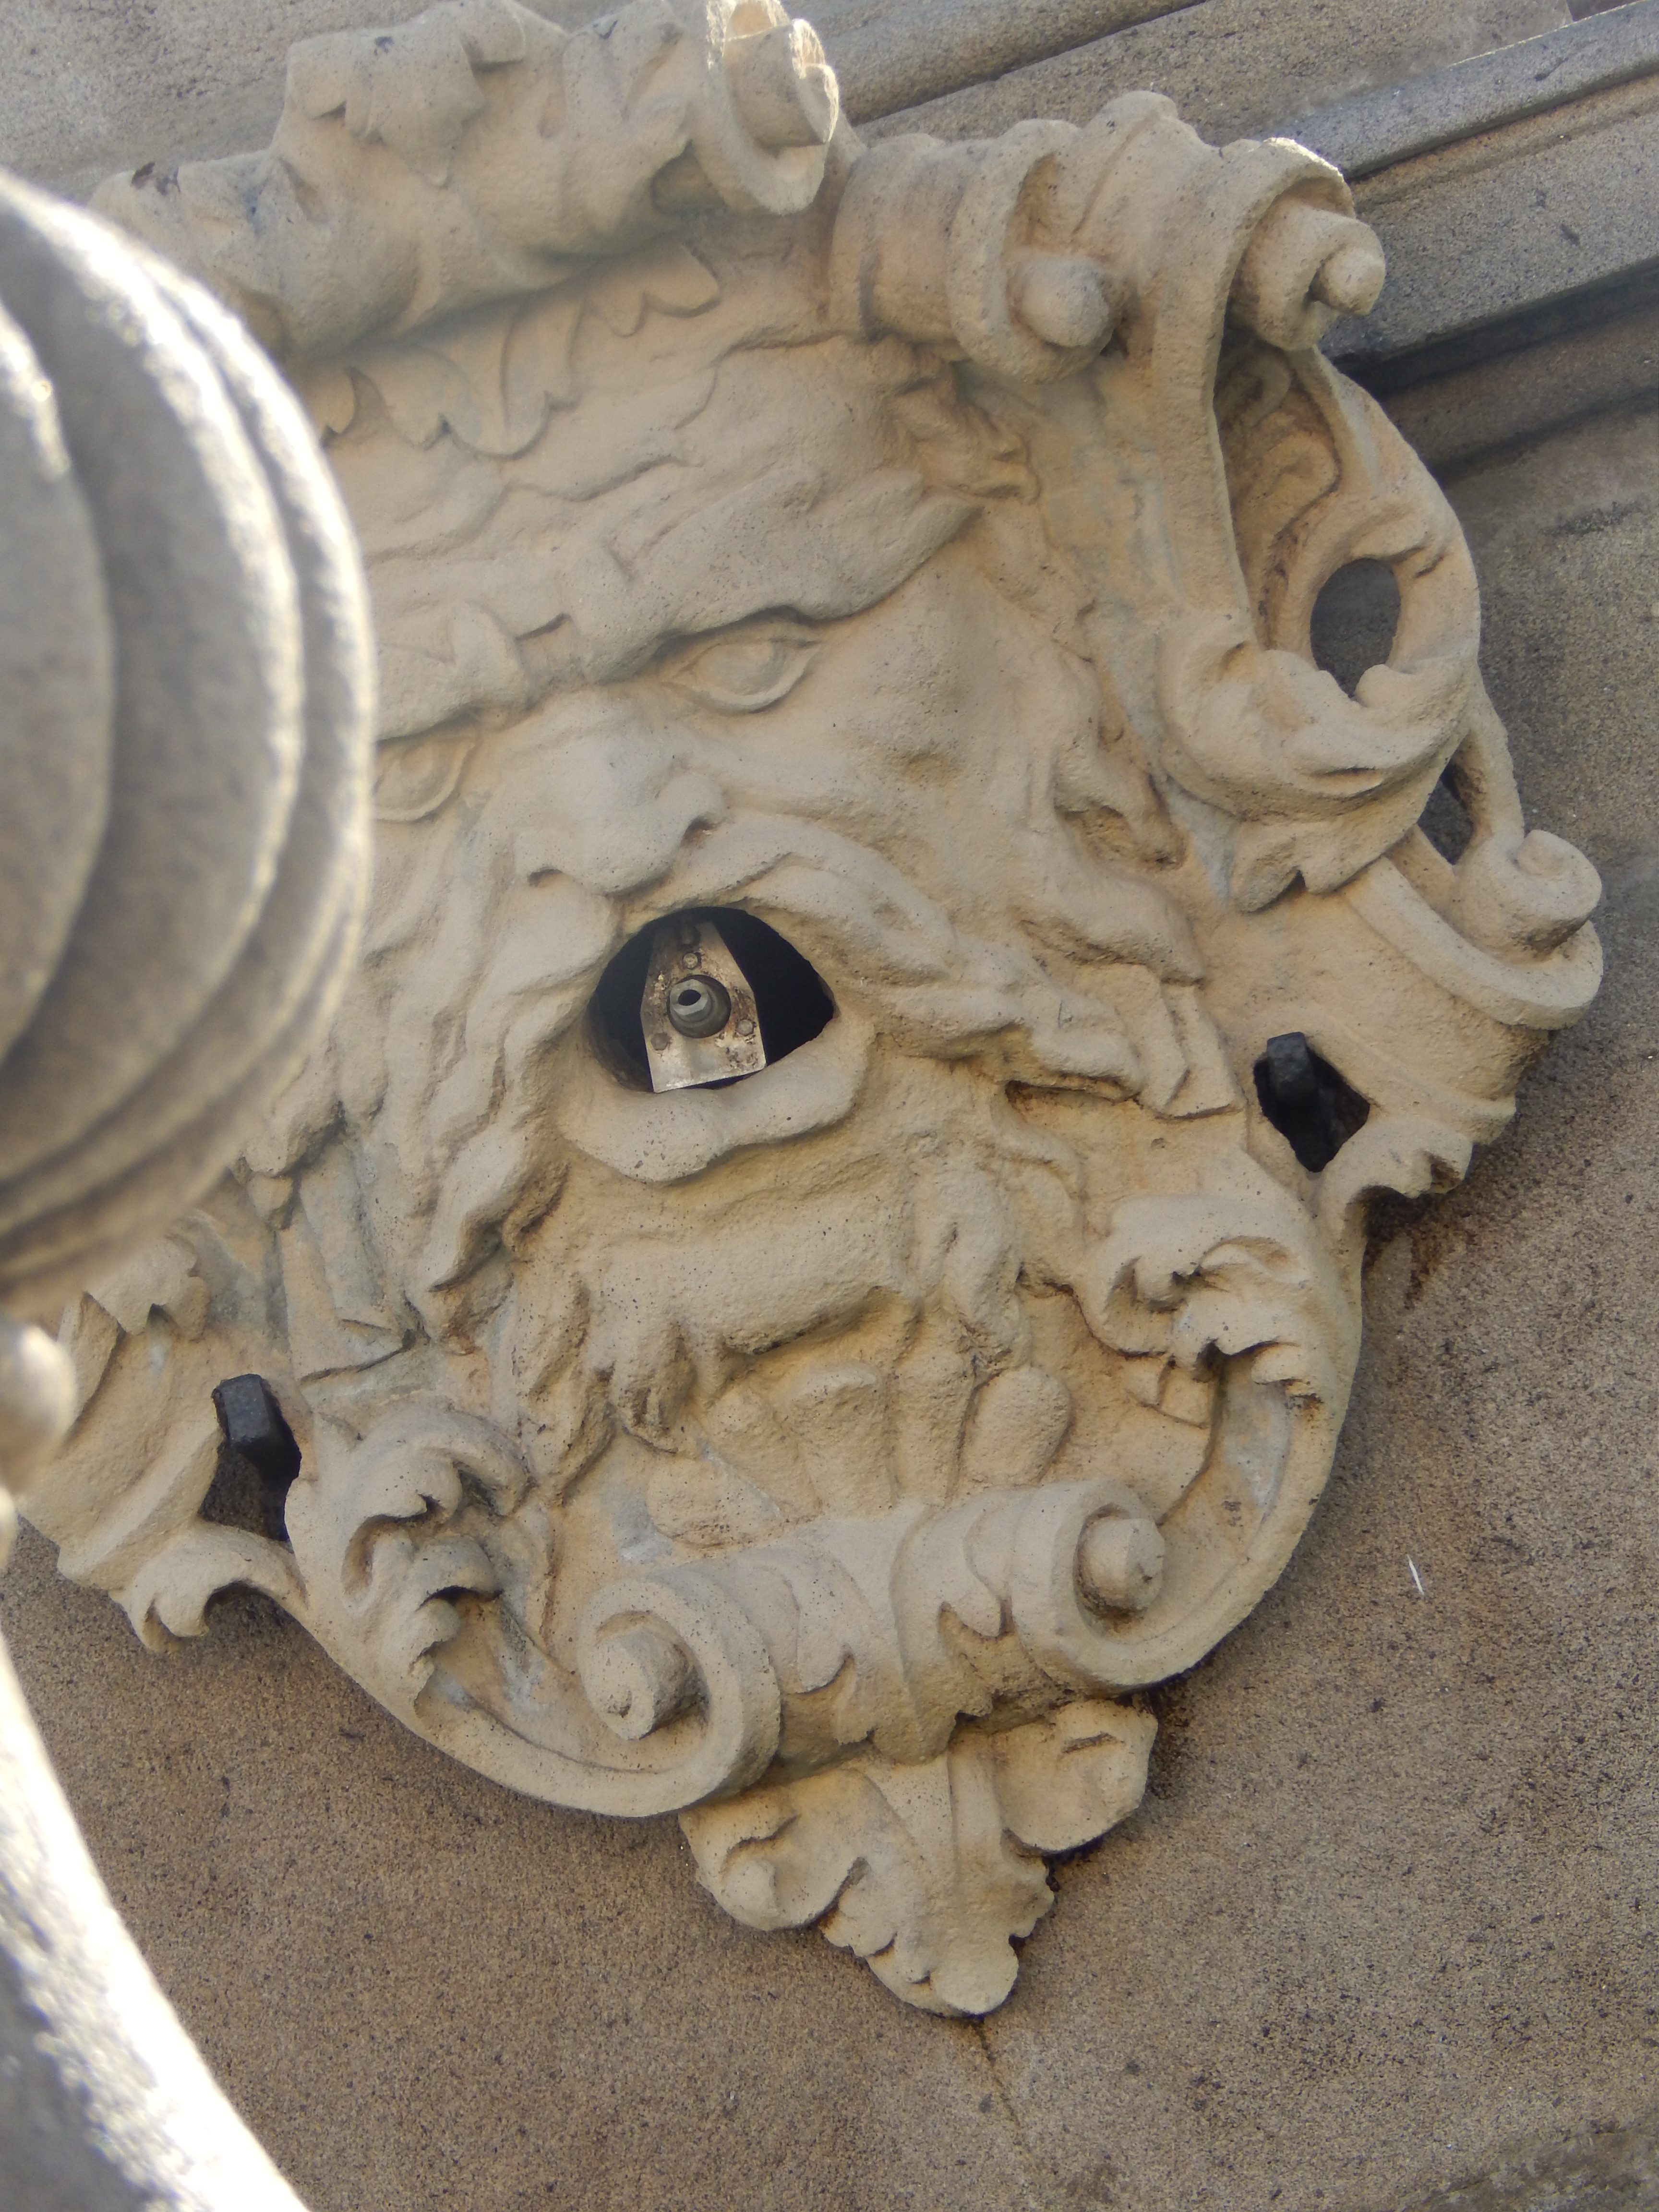
sand, winter, wood, sun, monument, statue, material, gargoyle, sculpture, art, fountain, carving, relief, czech, stone carving, ancient history, bud jovice